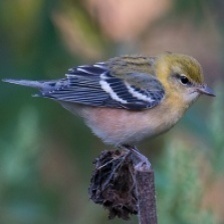
Species: BAY-BREASTED WARBLER
Scientific name: SETOPHAGA CASTANEA